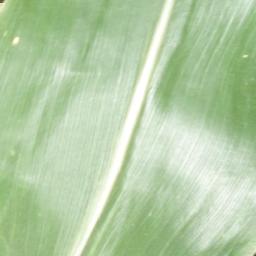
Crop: corn
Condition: (maize)_healthy